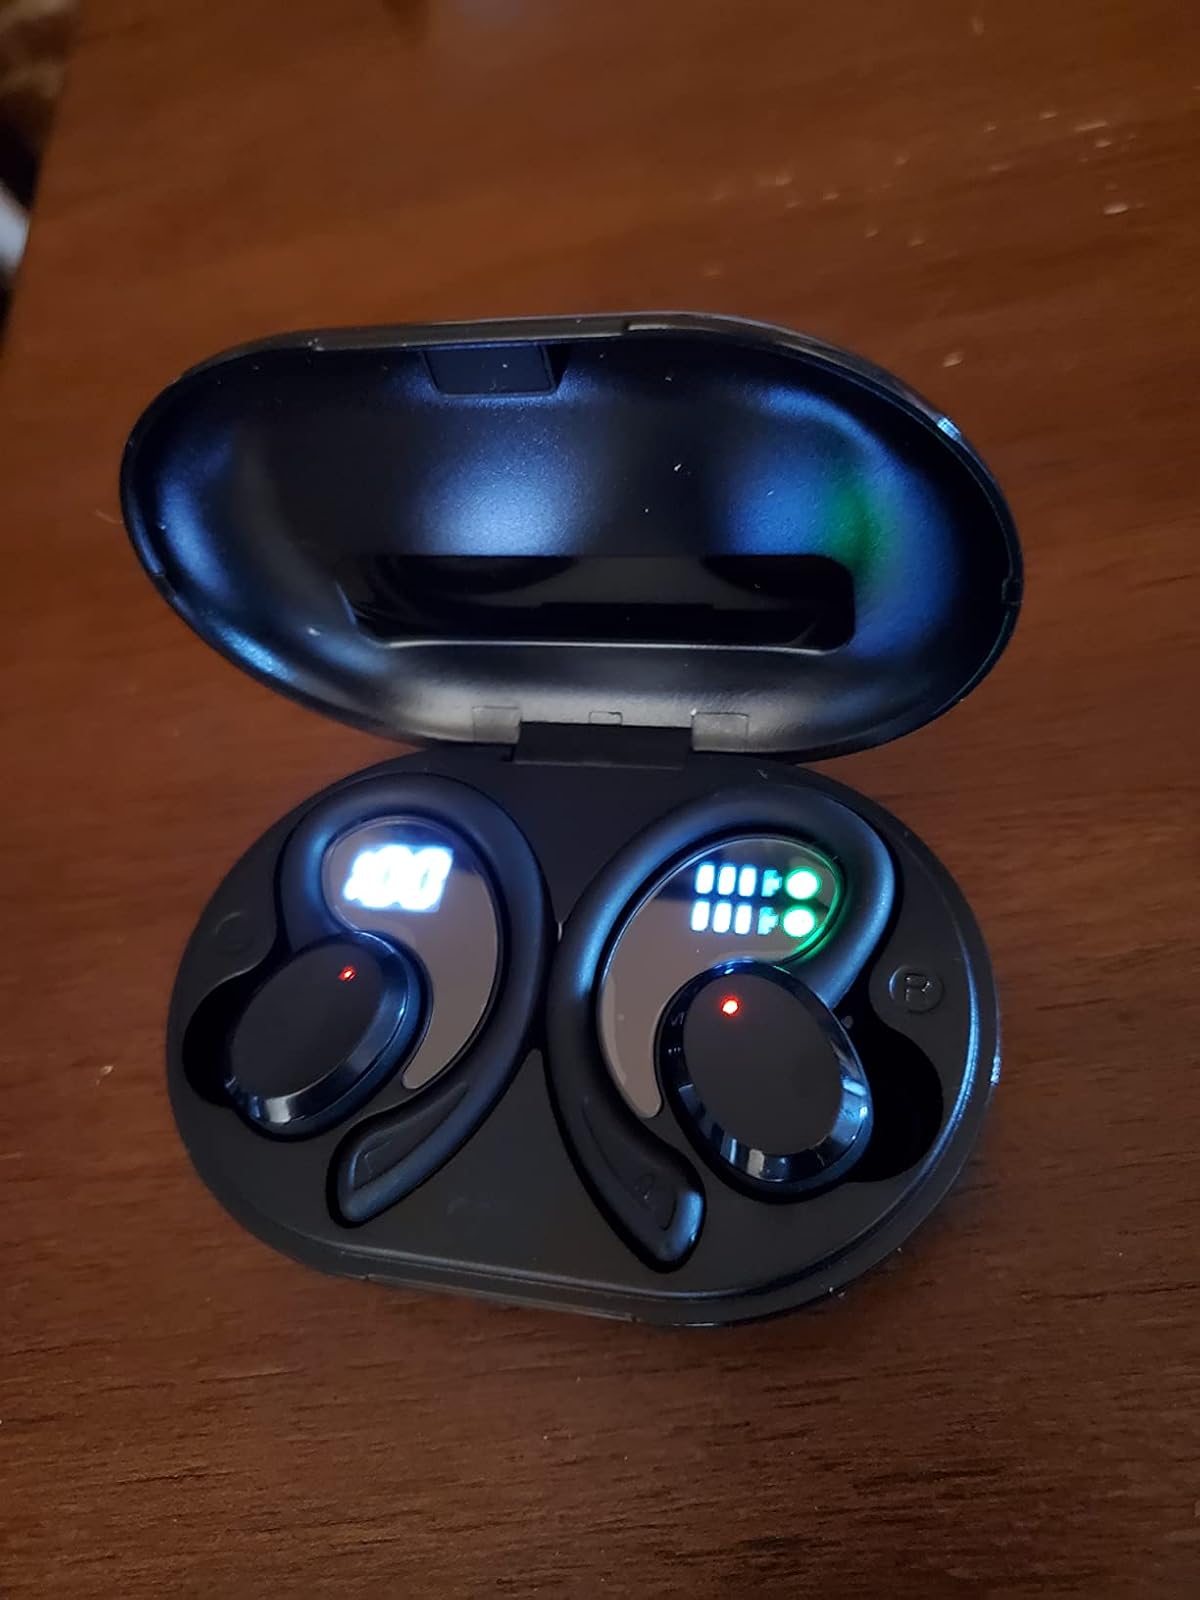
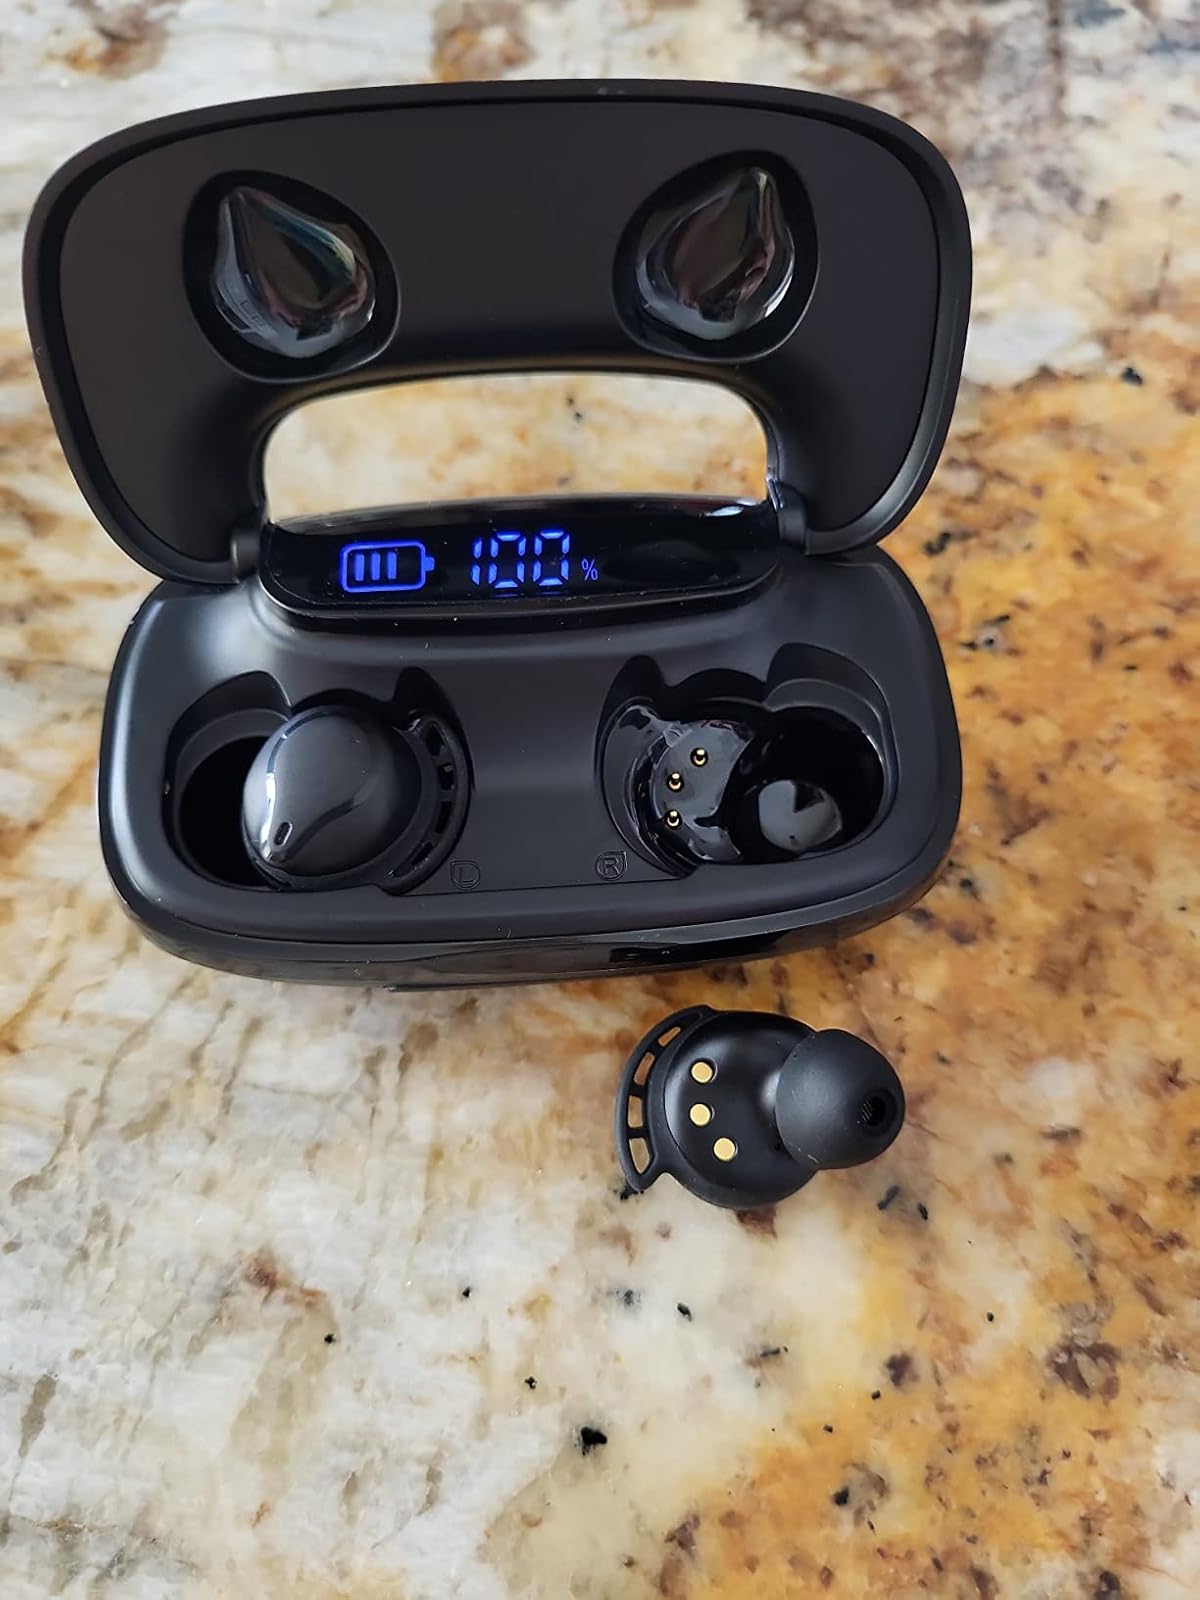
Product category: earbuds
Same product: no